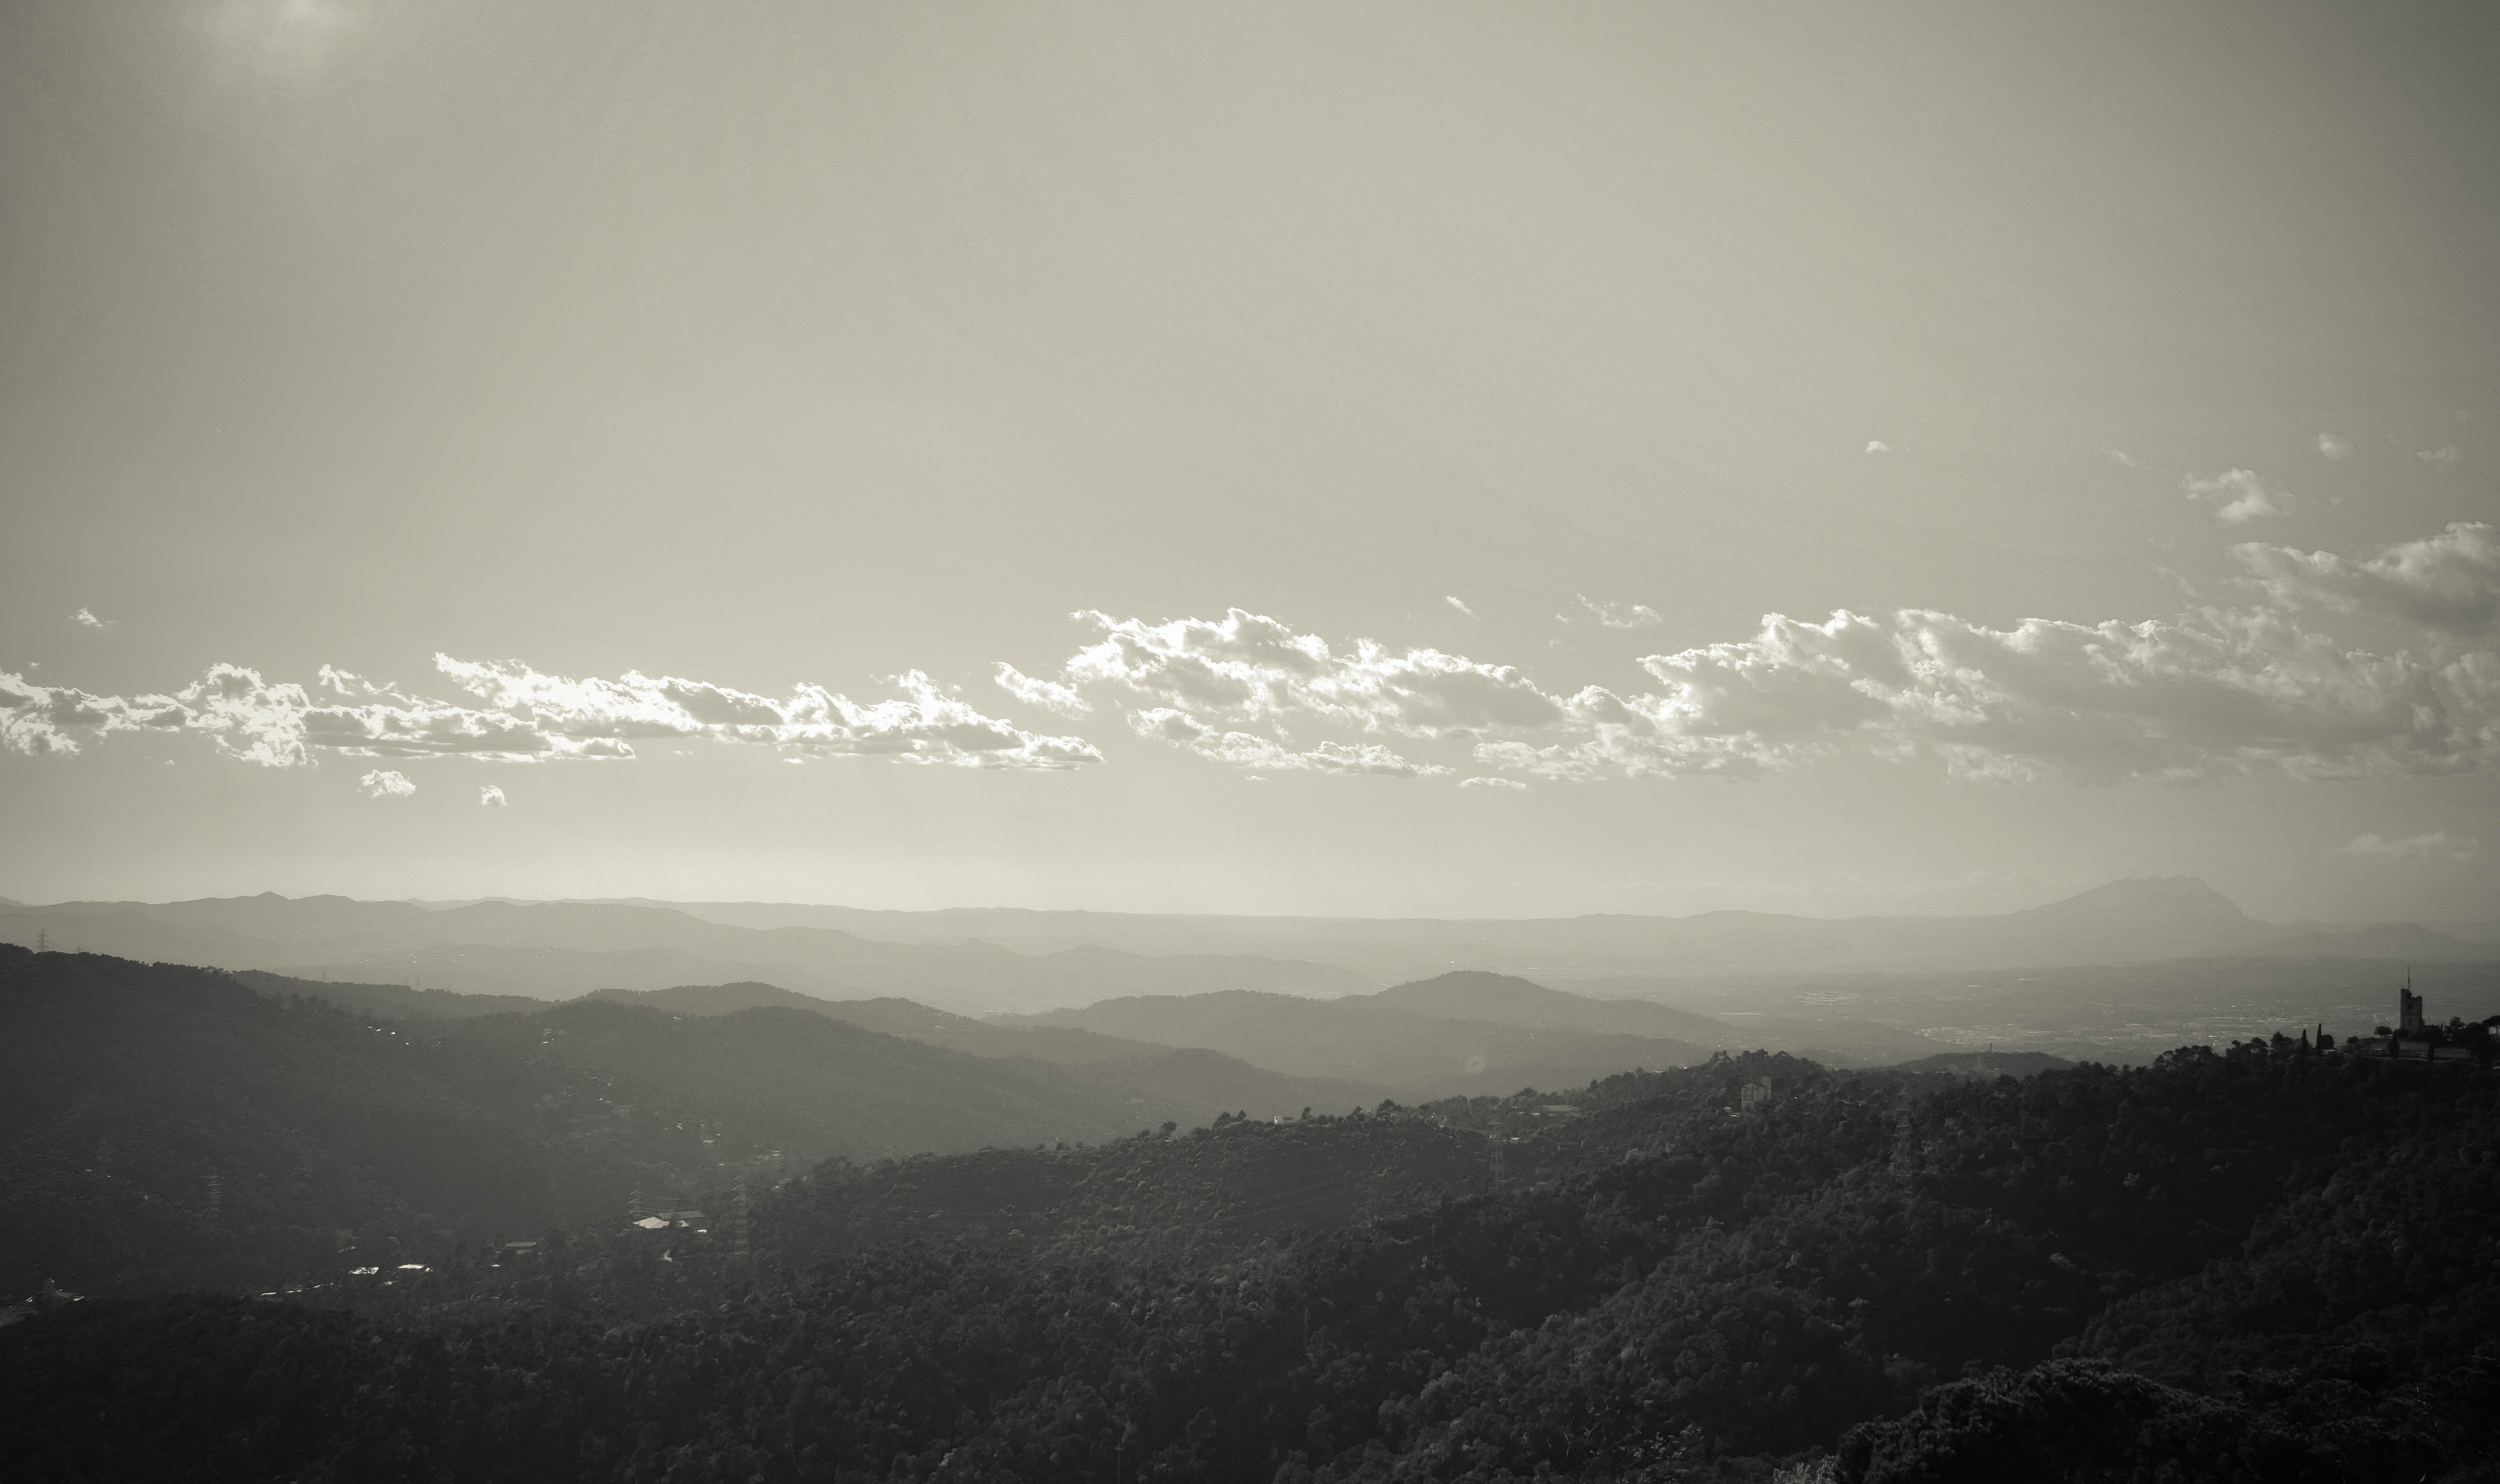
landscape, nature, forest, horizon, mountain, snow, cloud, black and white, sky, mist, sunlight, morning, hill, dawn, mountain range, dusk, weather, hills, atmospheric phenomenon, atmosphere of earth, mountainous landforms